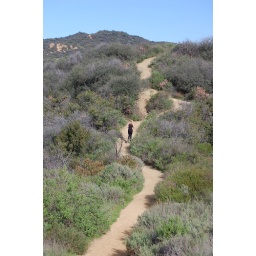
Zoom in and you'll see perfect highlights, black camisole top, yoga bottoms, bottle of water.